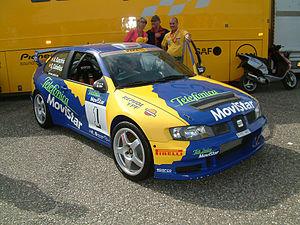
"SEAT Sport est le département sportif du constructeur automobile espagnol SEAT. Ce département a été fondé en 1985, succédant au ""SEAT Special Vehicles department"".